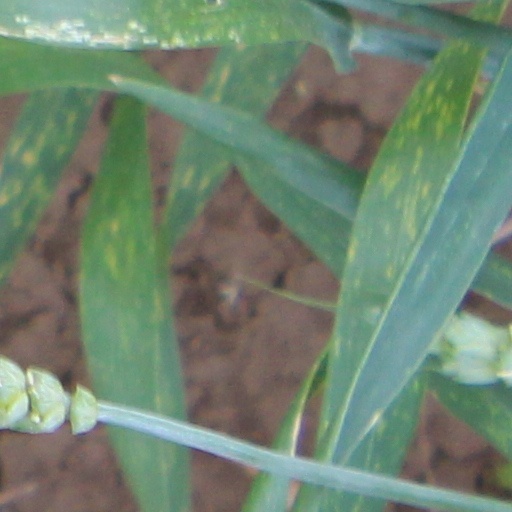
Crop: wheat